John Mecray

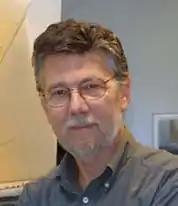
John Mecray in his studio 2002

John Marcy Mecray (February 13, 1937 – November 1, 2017) was an American realist painter best known for his marine art.